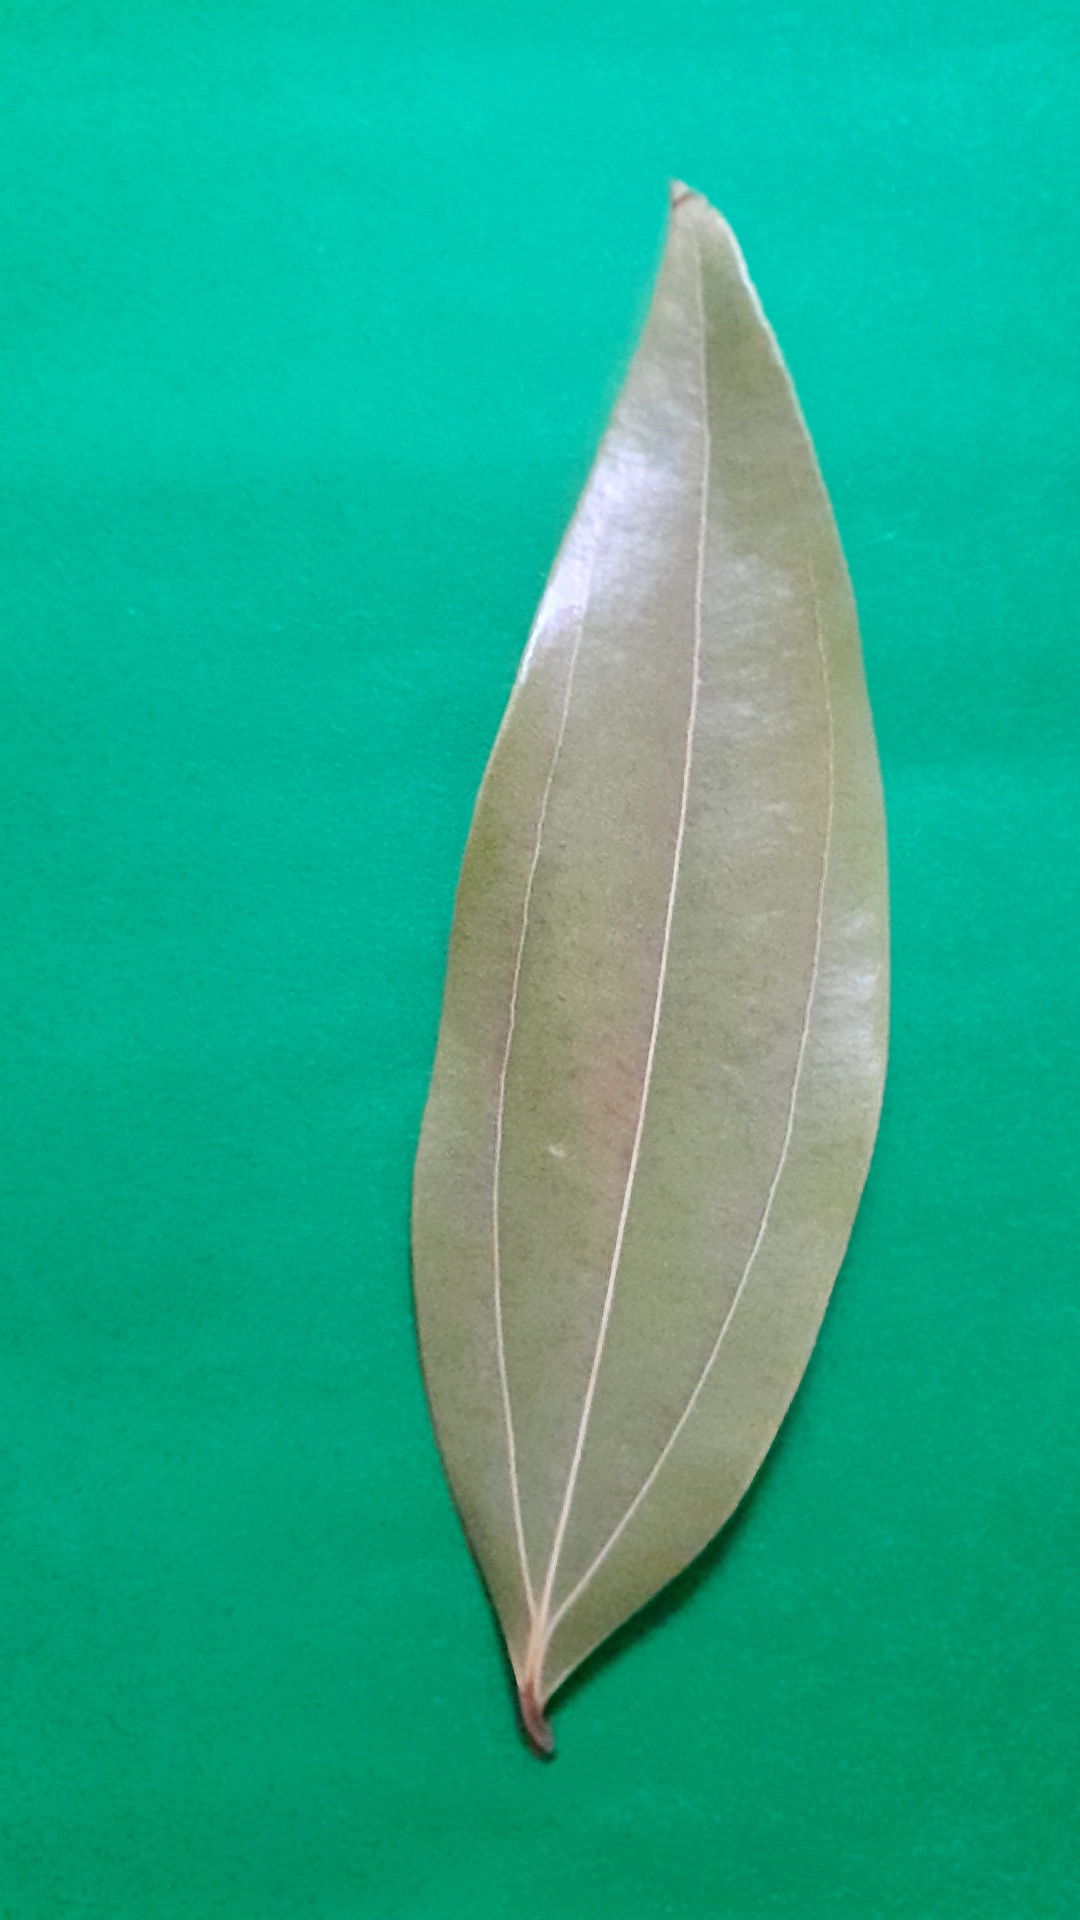
Label: Dry Leaf